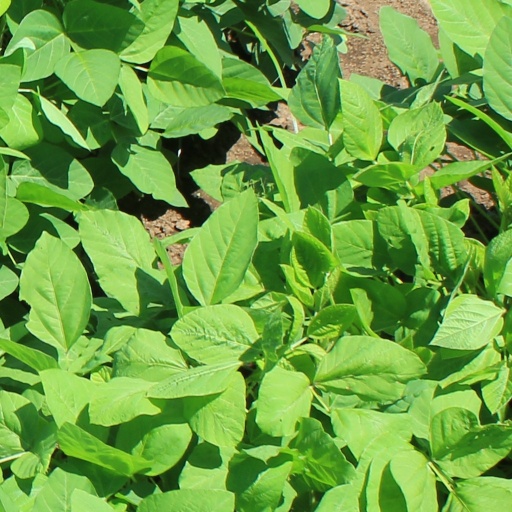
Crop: soybean